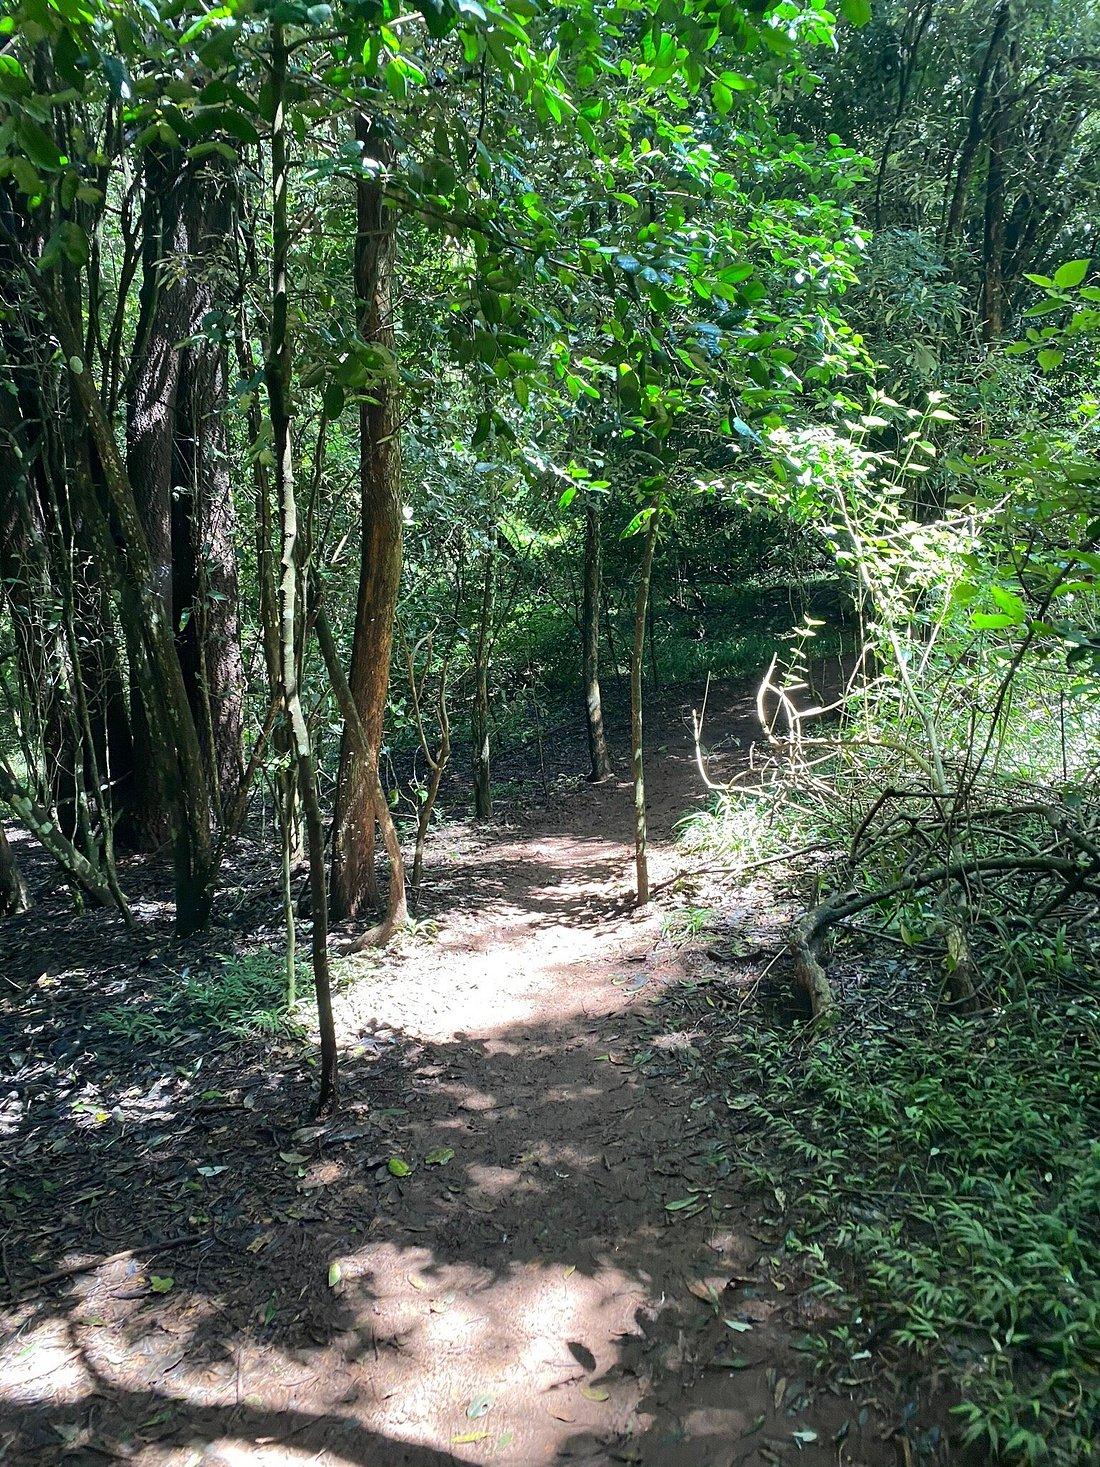
Sahani ya rangi nyeupe inavyakula mbalimbali  kama vile; samaki wa kukaangwa aliyena dania na limau juu vile vile kuna vibanzi  kachumbari ya karoti na kabegi na kijisahani kidongo cha ukwaju.